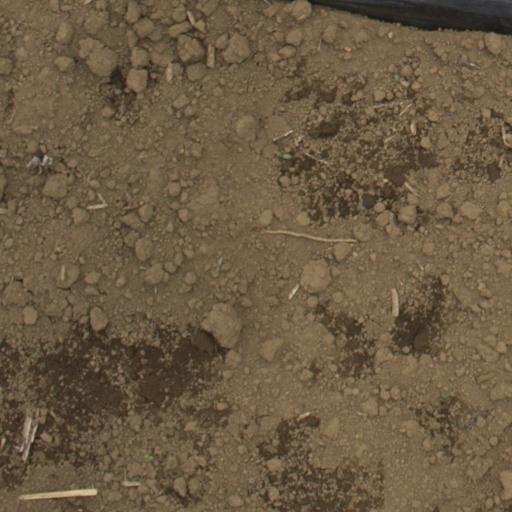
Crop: Jerusalem artichoke